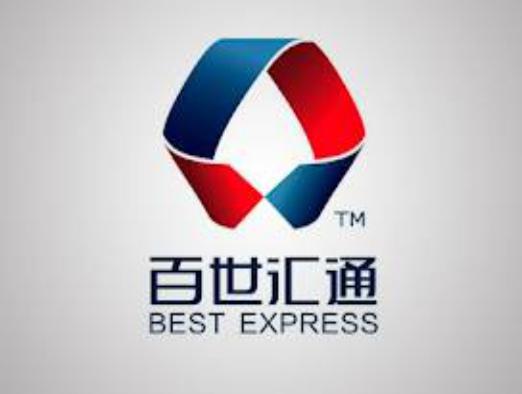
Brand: BEST EXPRESS-1
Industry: Others